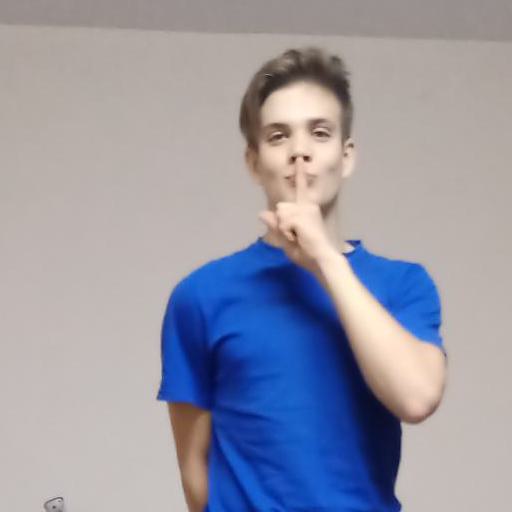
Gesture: mute